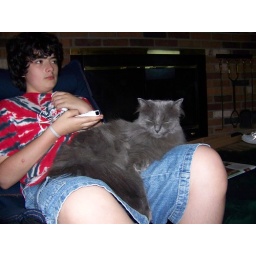
The cats love it when the boys settling in and play video games.